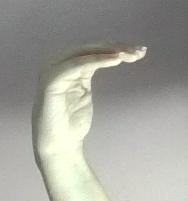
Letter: haa